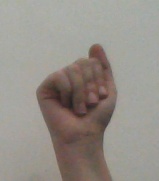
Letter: saad